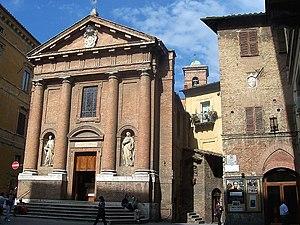
La Piazza Tomolei est une place du centre historique de Sienne, qui donne sur un de ses côtés sur la Via Banchi di Sopra ; sur le même côté de la place s'affiche la façade du palais Tolomei qui lui donne son nom.